Satellite Sam

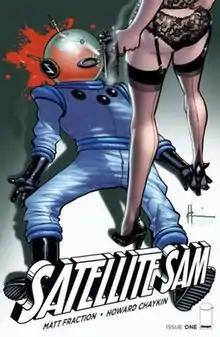
Cover of "Satellite Sam" #1

Satellite Sam is a creator-owned American comic book series by Matt Fraction and American artist Howard Chaykin distributed by Image Comics starting in July 2013.